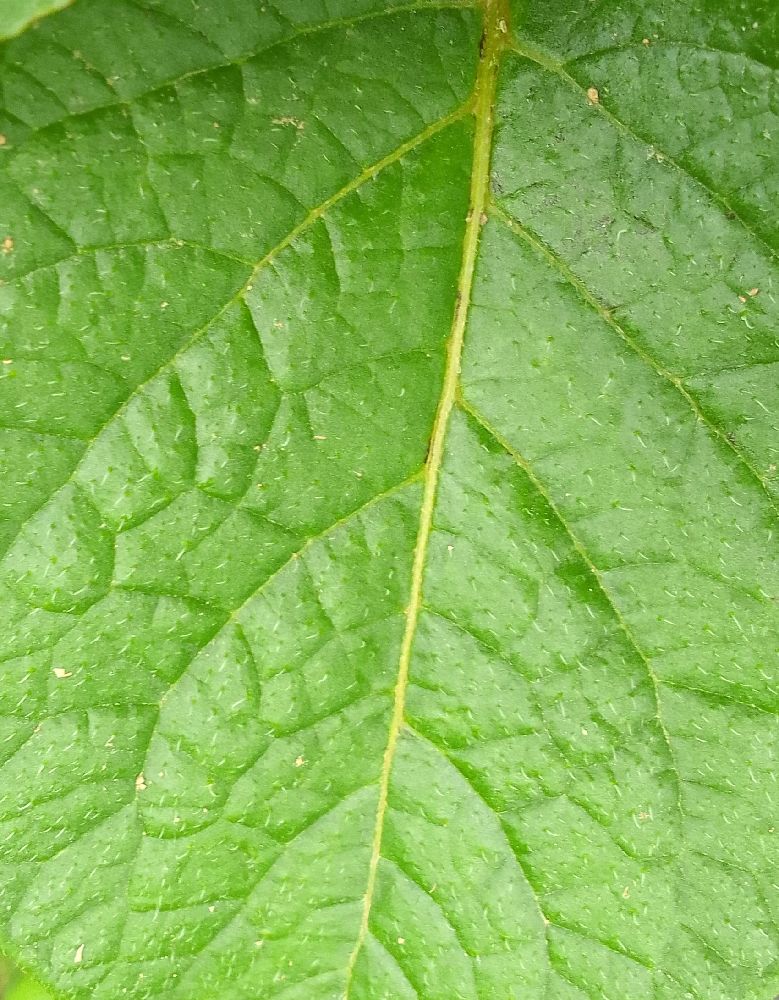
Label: Healthy